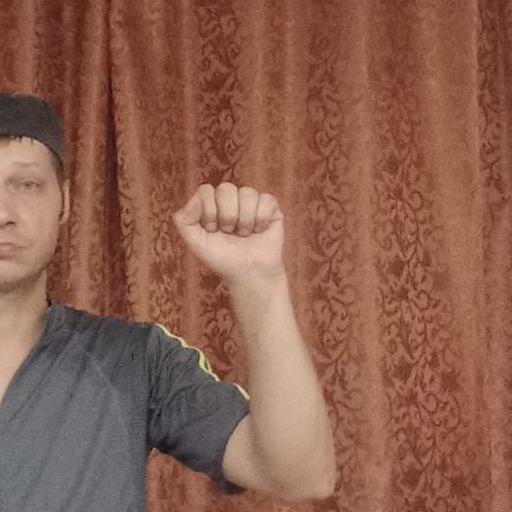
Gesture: fist